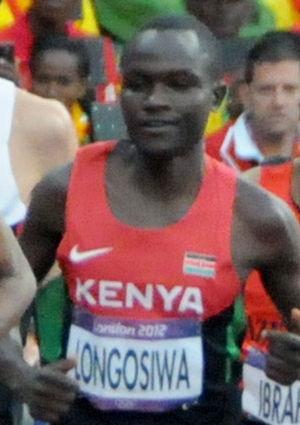
Début de la course de 5000m des JO de Londres. Thomas Pkemei Longosiwa.
Thomas Pkemei Longosiwa est un athlète kényan, spécialiste des courses de fond.